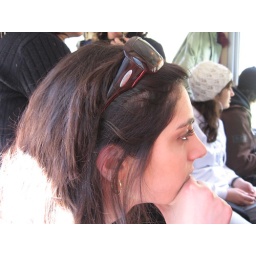
sitting in the train to grindelwald, one of the villages in the mountains called &amp;quot;Jungfrau&amp;quot; - virgin, for you